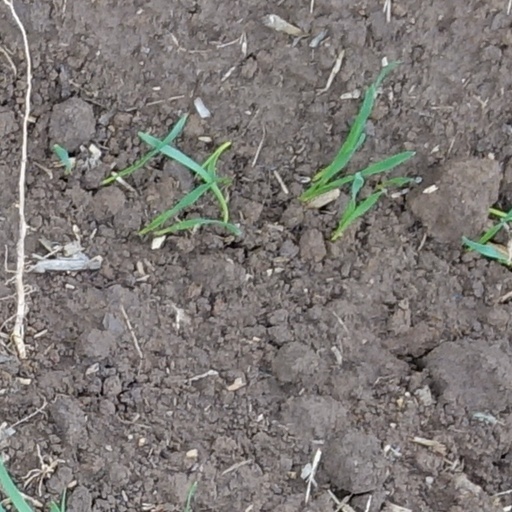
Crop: wheat